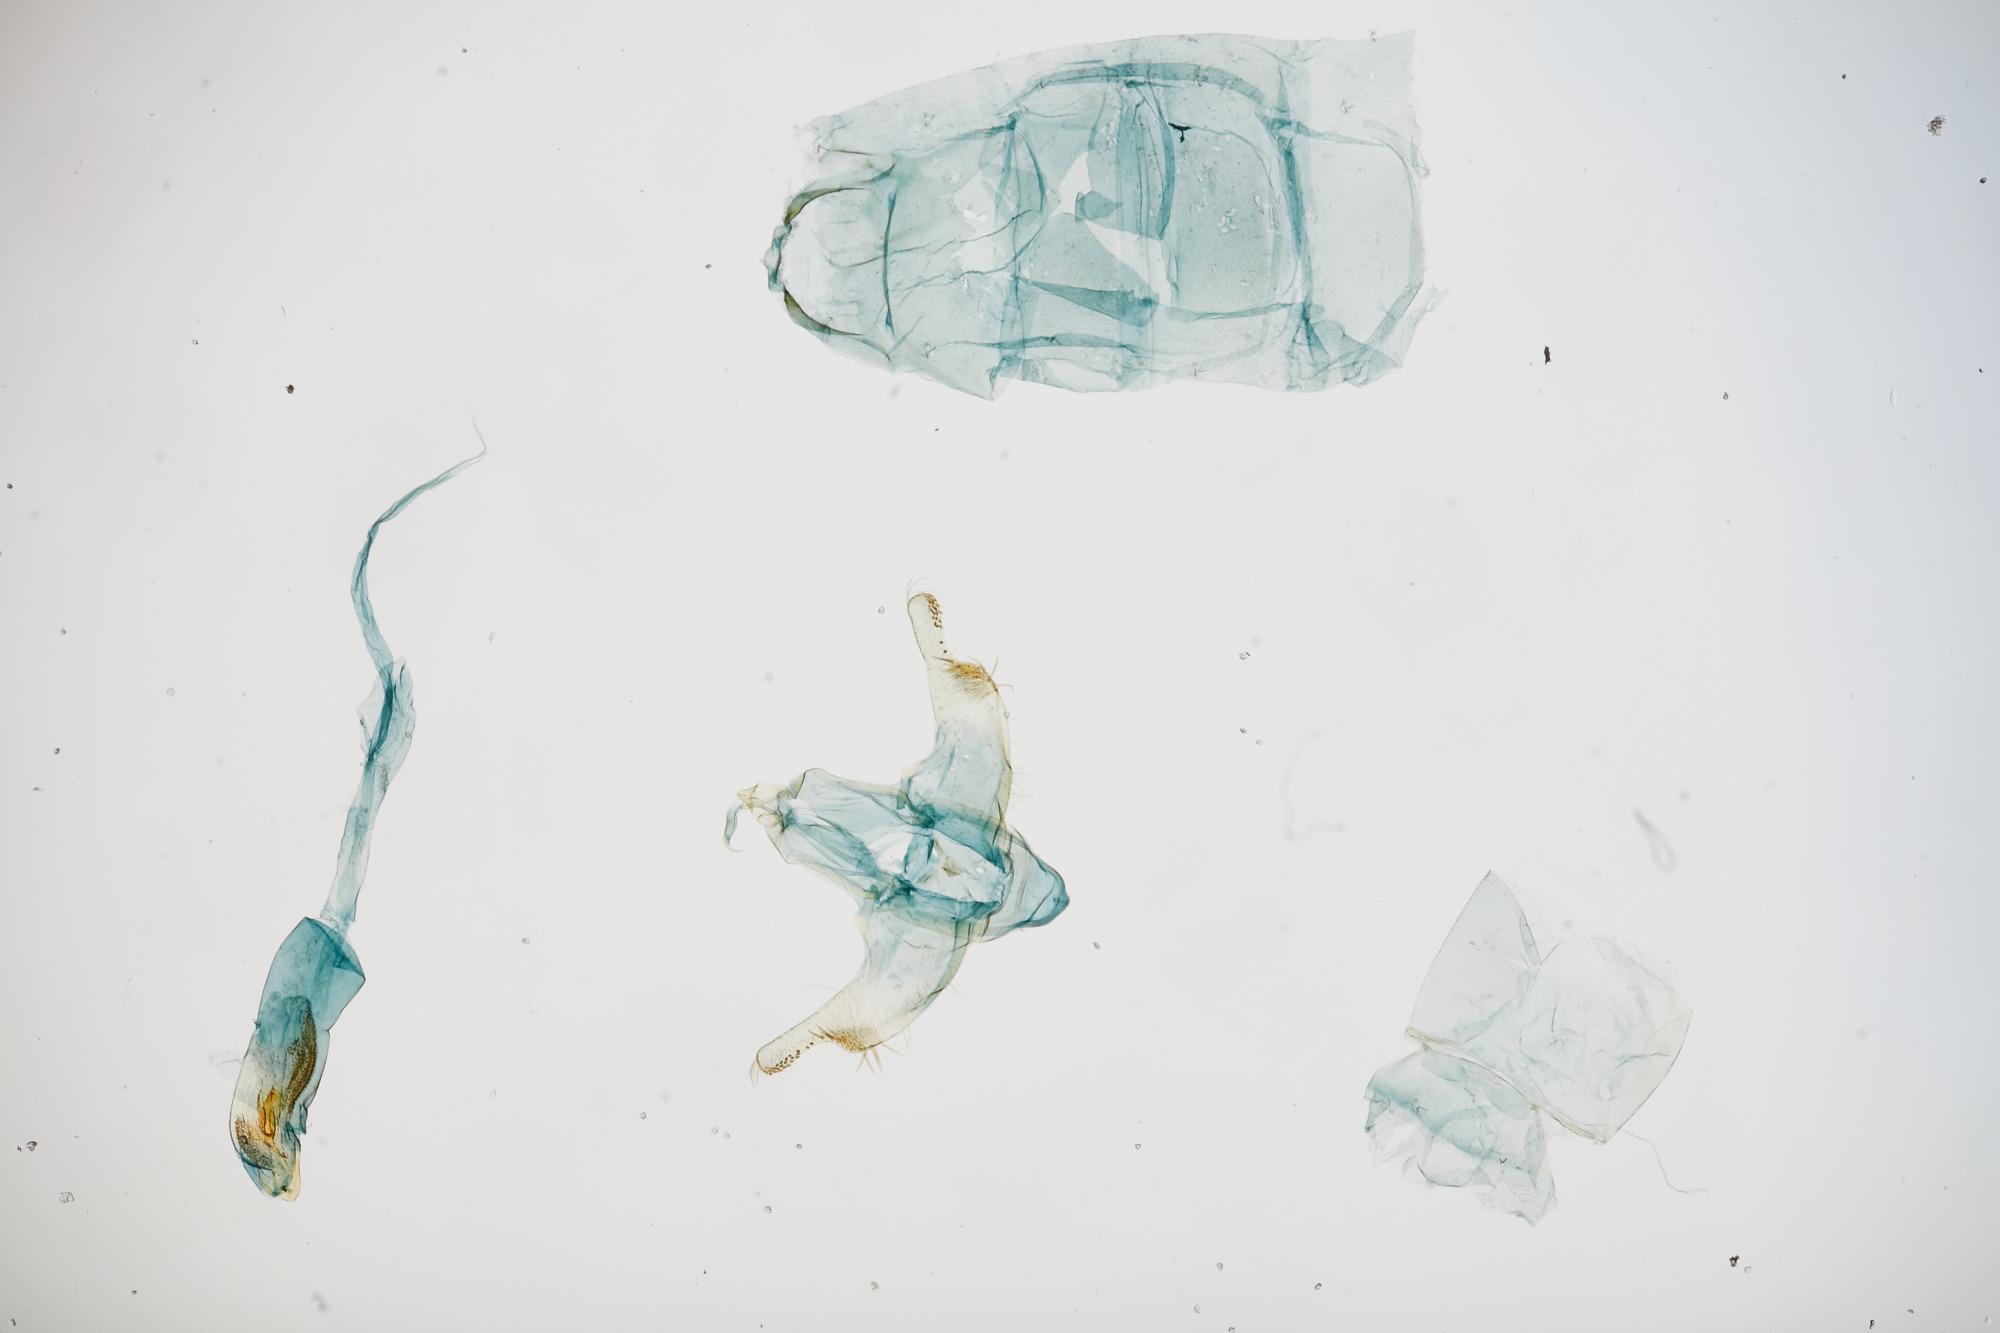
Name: Lecithocera brunneibella
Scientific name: Lecithocera brunneibella Park, 2012
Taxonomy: Animalia, Arthropoda, Insecta, Lepidoptera, Lecithoceridae, Lecithocerinae
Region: V. O. Becker
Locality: Brahman Mission, Madang, Papua New Guinea
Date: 11 Oct 1992 to 15 Oct 1992